Amagertorv

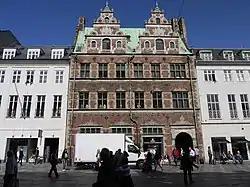
Mathias Hansen House at No. 6

In 1868 the market activities were moved to Christianshavn. In 1894, the Stork Fountain was constructed. It was a present to Crown Prince Frederik (later Frederik VIII) and Crown Princess Louise in connection with their silver wedding. In 1962, the square was closed to traffic with the establishment of the Strøget pedestrian zone.